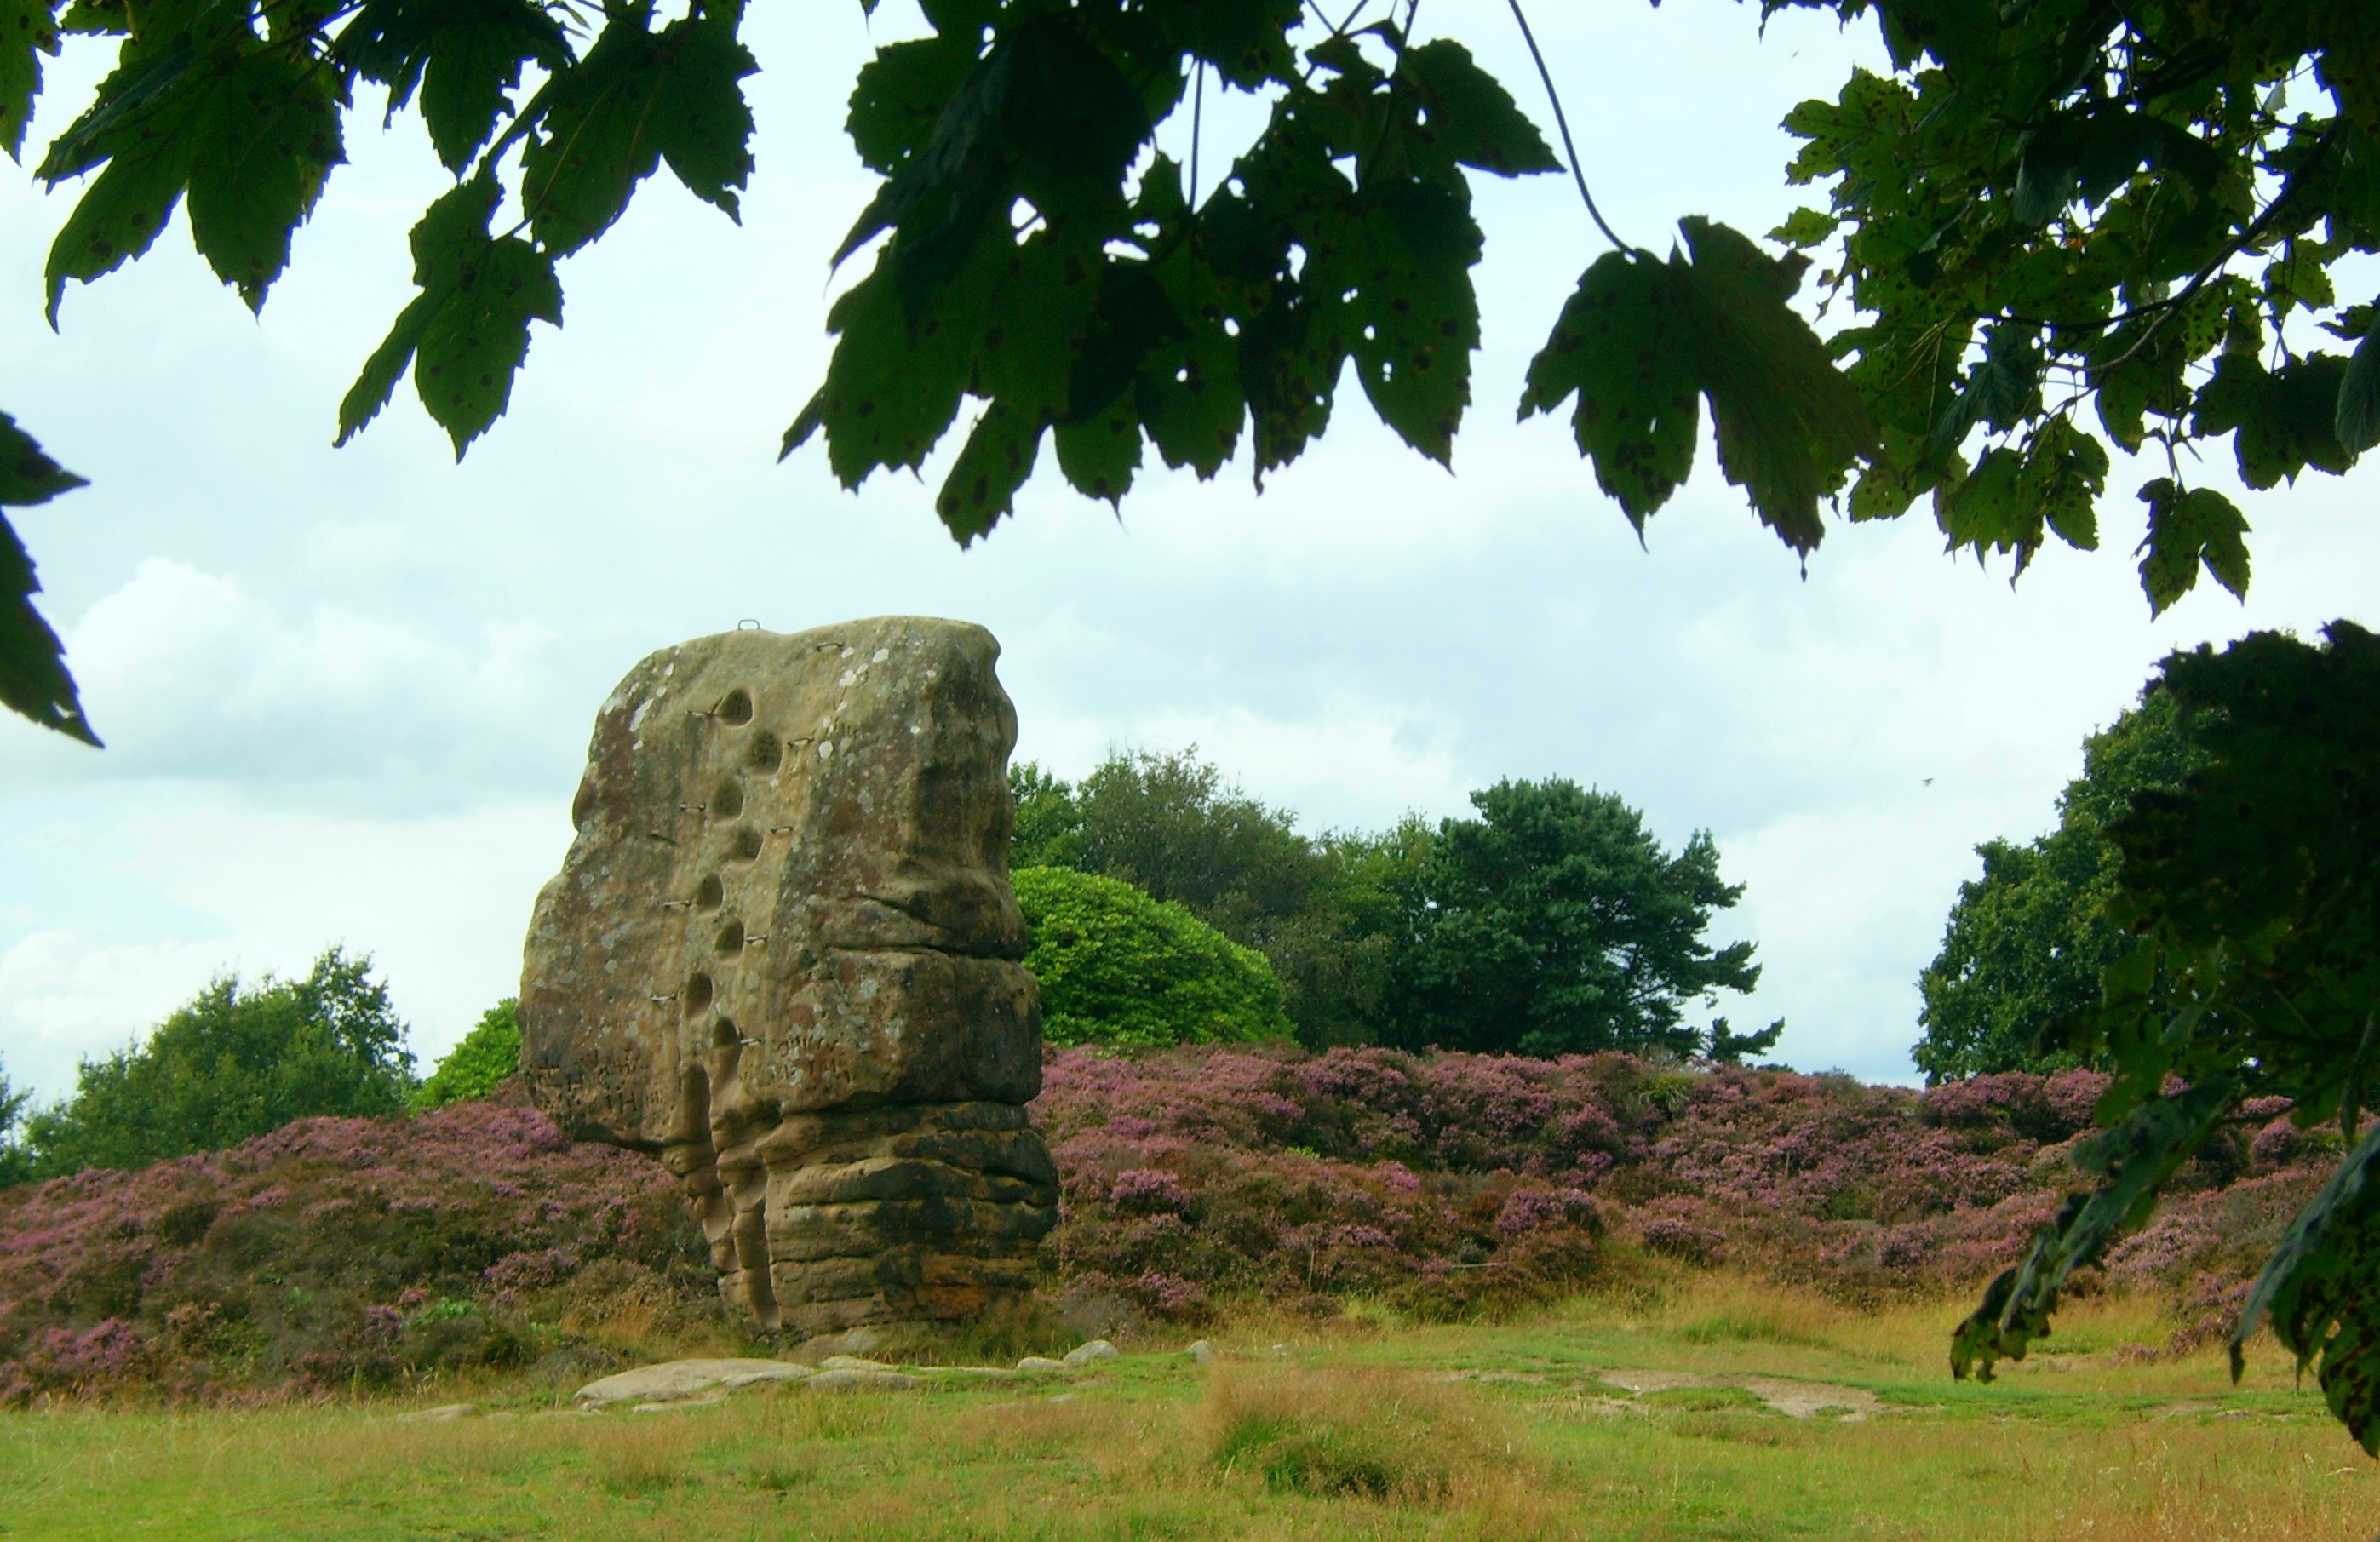
cork, stone, rock, tree, ruins, grass, plant, landscape, historic site, outcrop, megalith, monument